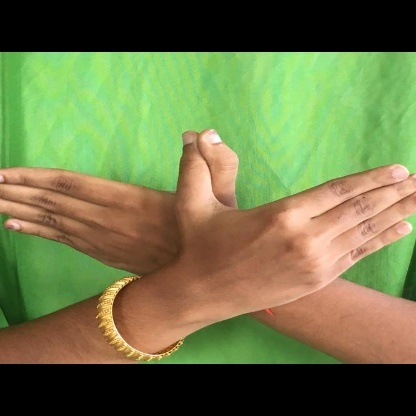
Mudra: Garuda